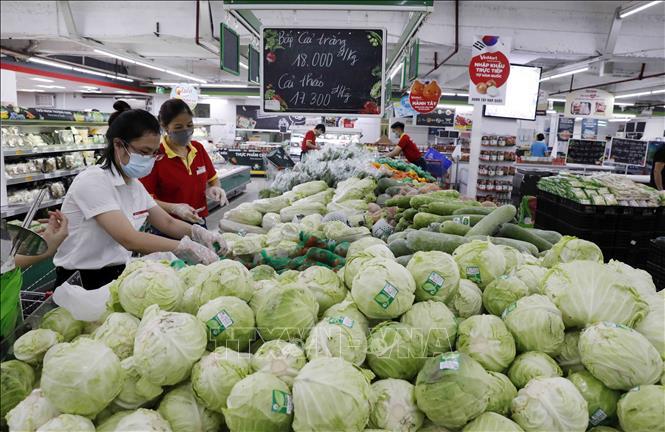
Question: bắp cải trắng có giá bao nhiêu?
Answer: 18 000 đồng